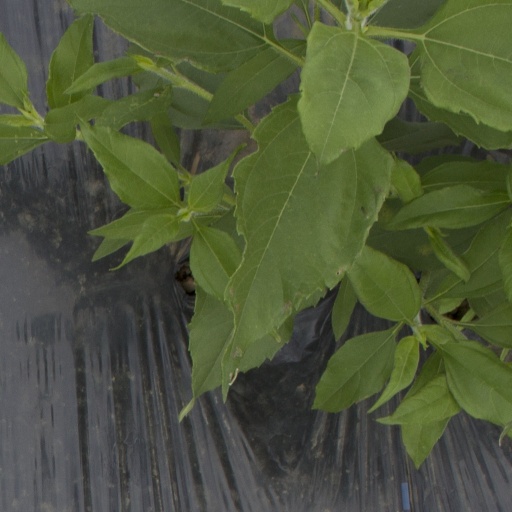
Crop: Jerusalem artichoke